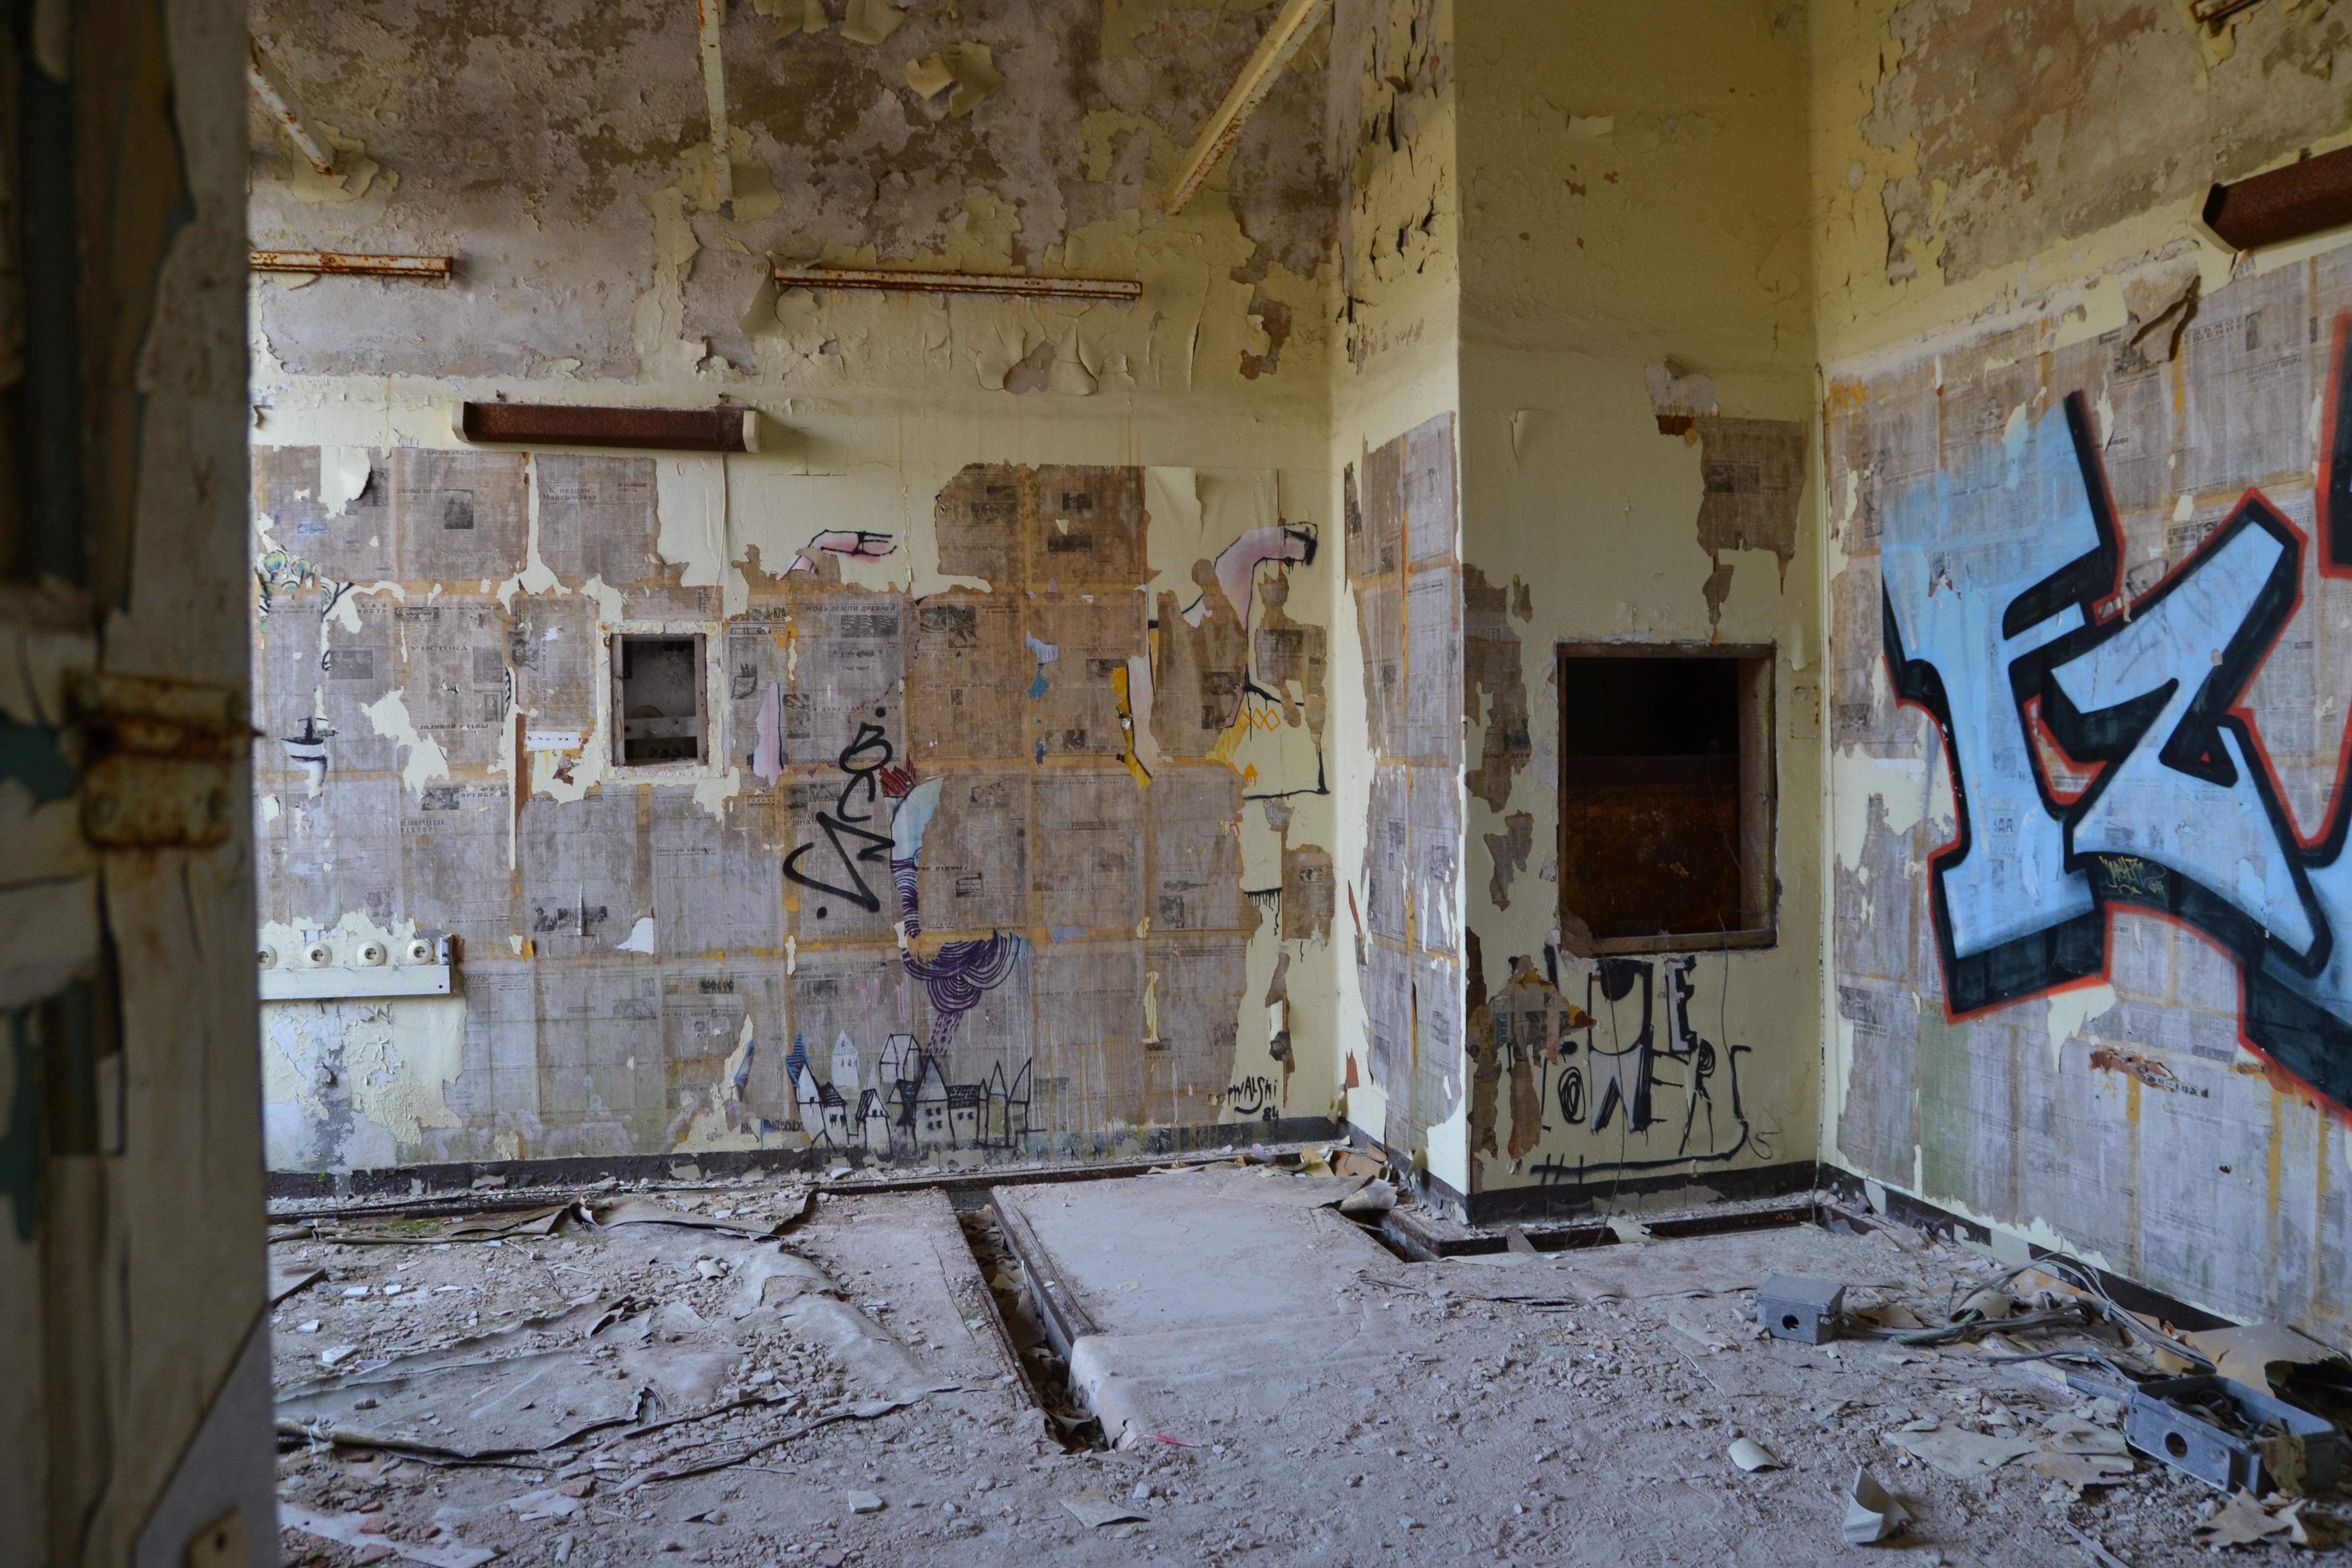
architecture, street, old, alley, wall, ruin, art, dilapidated, leave, break up, urban area, ancient history